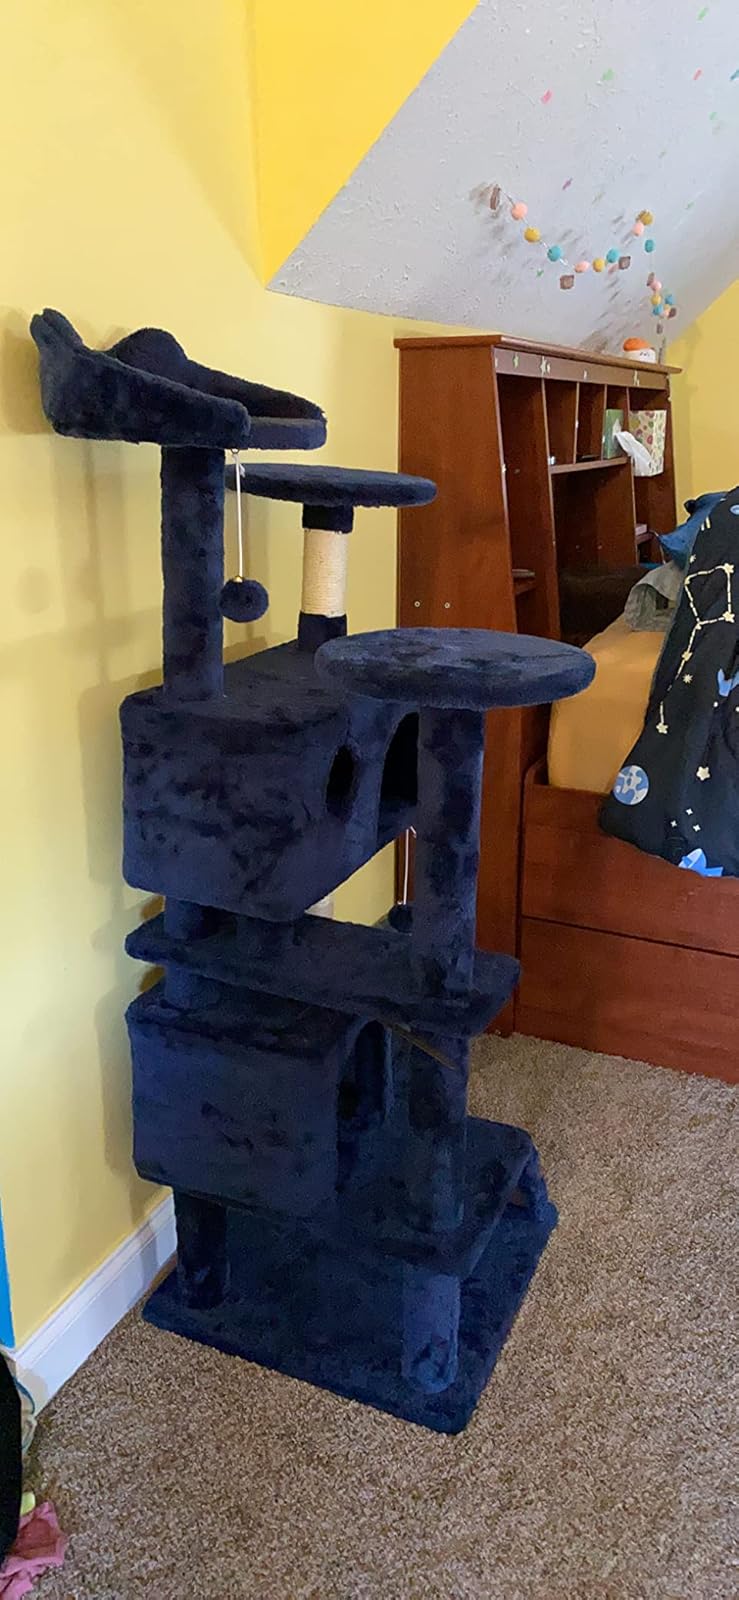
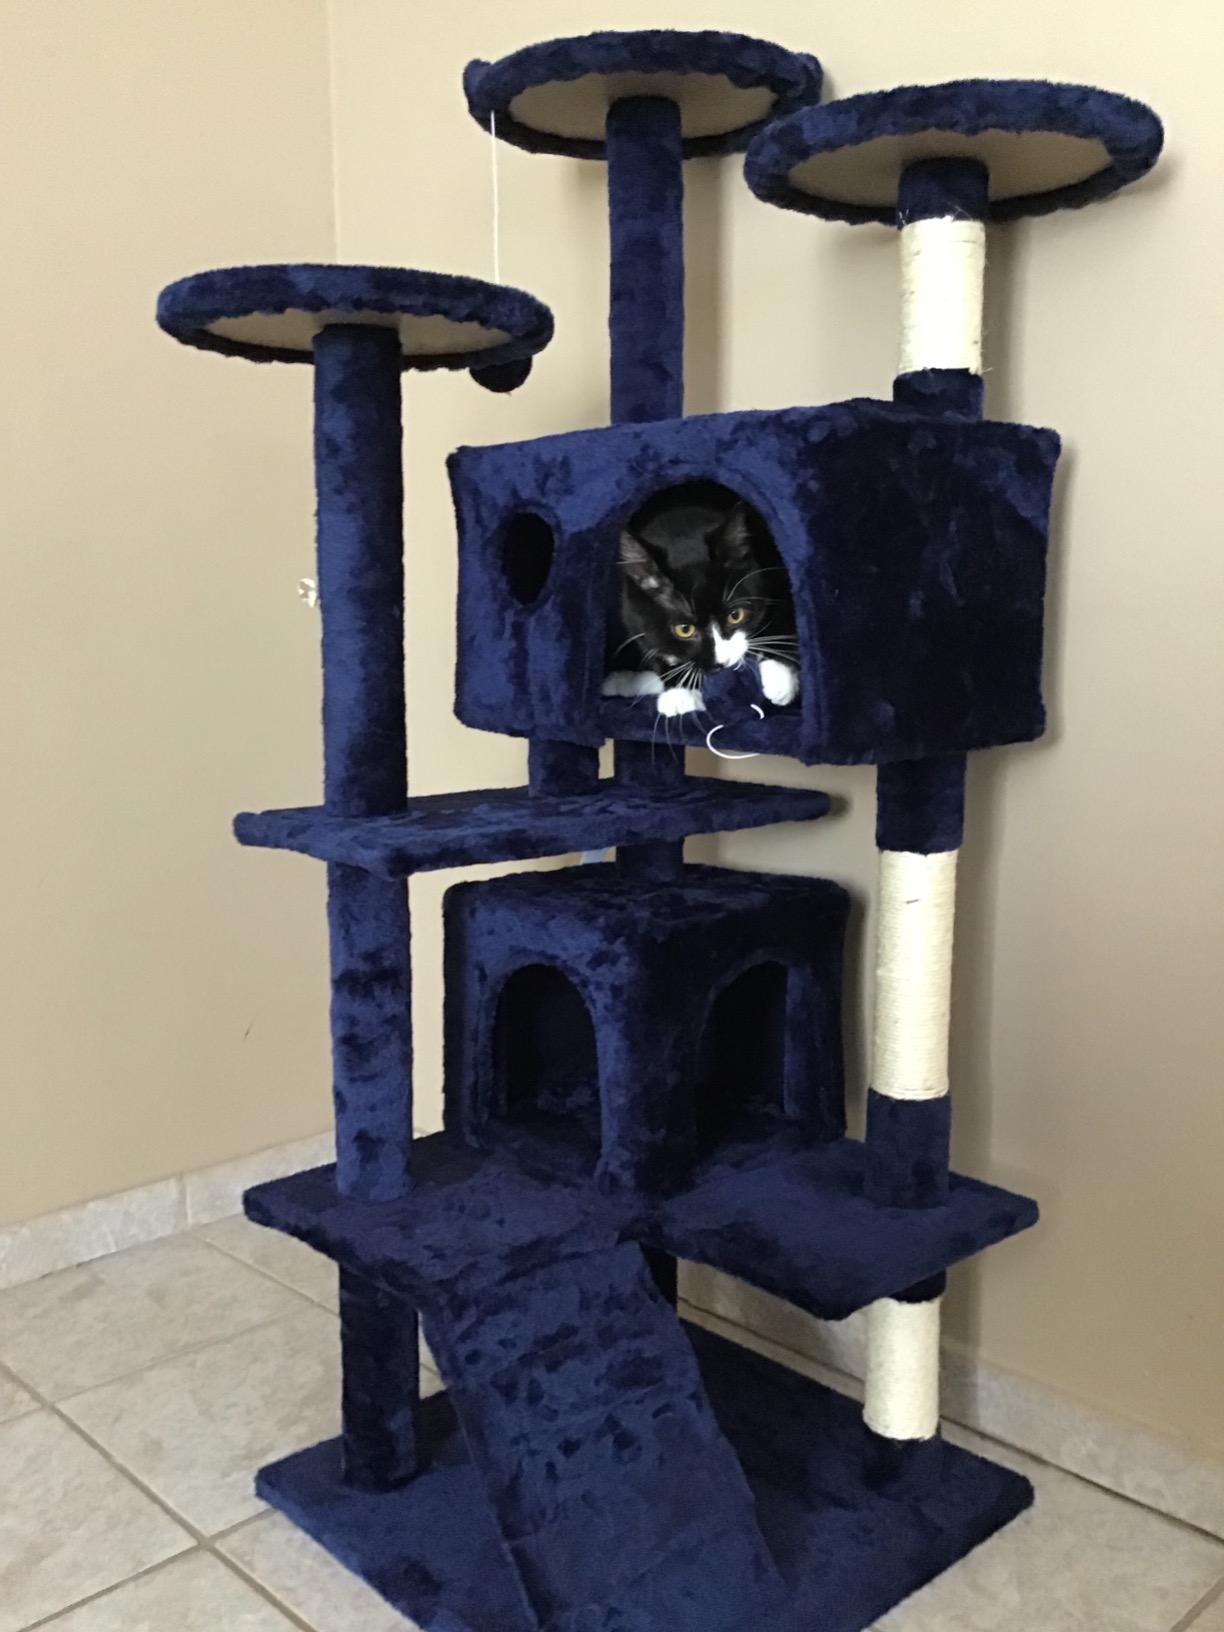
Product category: items_cat tree
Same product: yes